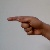
The image shows a hand gesture representing the letter 'G' in Indian Sign Language.